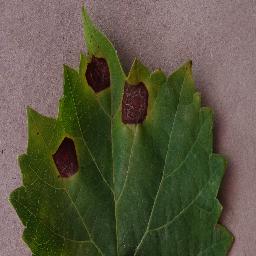
Label: Grape___Black_rot